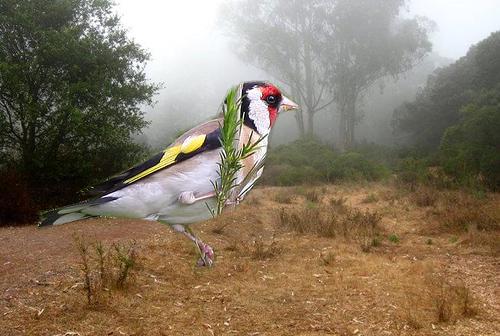
Bird species: European_Goldfinch
Bird type: landbird
Background: land